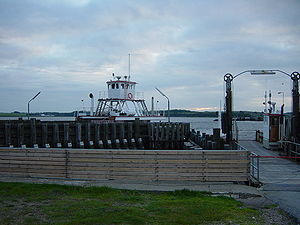
M/F Venøsund II
Venøsund II til venstre
M/F Venøsund II var en dansk færge, der sejlede på overfarten Kleppen-Venø sammen med den mindre færge M/F Venøsund.